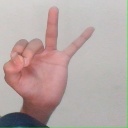
अक्षर: ण